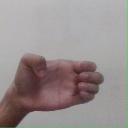
अक्षर: ख